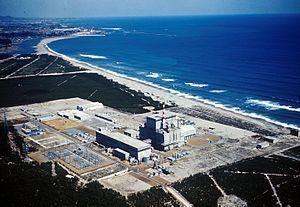
L’histoire du Japon commence avec le peuplement d'un groupe d'îles au sud-est de la péninsule coréenne, environ 100 000 ans av. J.-C. Les premières traces d'industrie, des pierres polies, remontent à 32 000 ans. Des poteries, parmi les plus anciennes de l'humanité, sont produites vers 13 000 ans avant notre ère lors de la période Jōmon, et comprennent les premières formes d'œuvres artistiques : les dogū. 400 ans avant notre ère sont introduites des technologies venant de Chine et de Corée comme la riziculture et la fonte du bronze et du fer.
Tōkai est un village situé dans la préfecture d'Ibaraki, au Japon, au nord de Tokyo. Il est connu pour être le berceau de l'énergie nucléaire au Japon.
Le nom d'histoire contemporaine du Japon désigne la période ayant suivi la fin de la Seconde Guerre mondiale. La Constitution d'après-guerre a été modifiée, le nouveau texte entrant en application en 1947. Cette période est appelée l'après-guerre ou le Japon d'après-guerre.
Il y eut deux accidents nucléaires de Tokaimura à la centrale nucléaire de Tōkai au Japon :